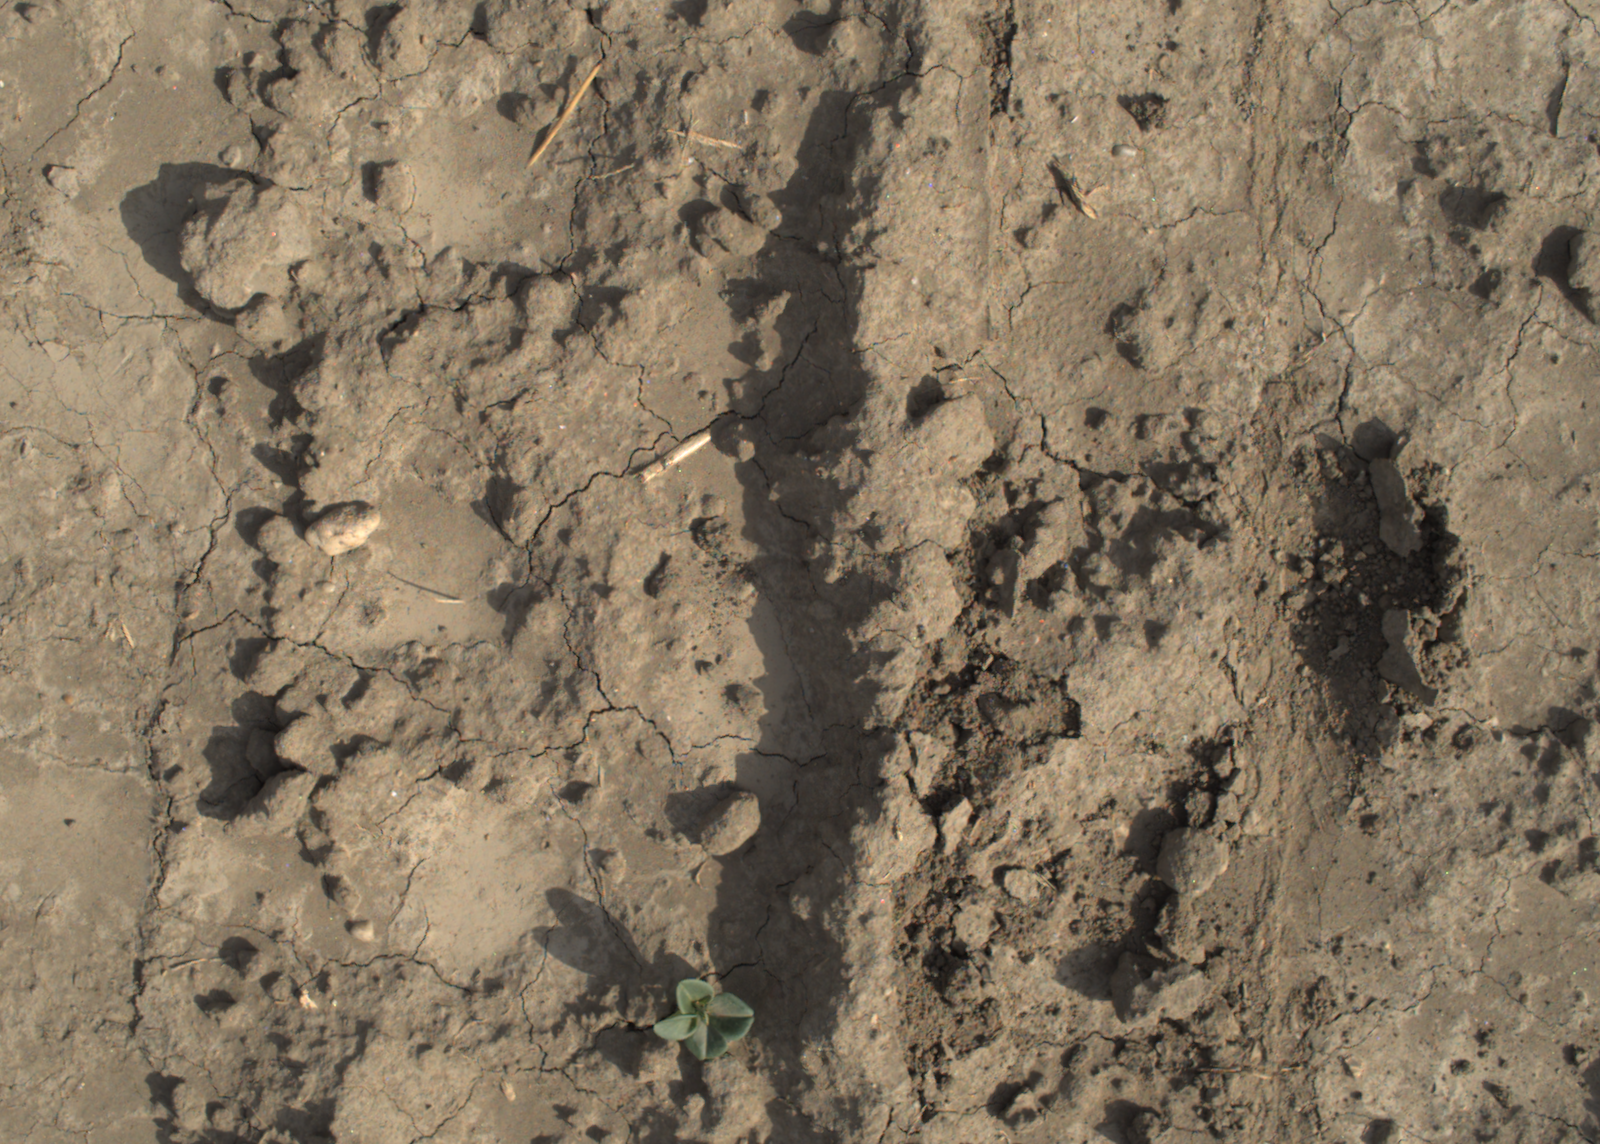
Capture date: 16.09.2021 11:07:57
Weather: mixed
Wind: light
Seeding date: 02.09.2021
Plant canopy height (mm): 957